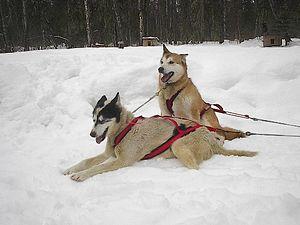
L'Alaskan Husky ou simplement l'Alaskan désigne un type de chien qui n'est pas défini par une standardisation sous forme de race, mais par sa fonction, qui est d'être un chien d'attelage efficace en milieu nordique. Le croisement est ainsi délibéré et l'ascendance précise du chien est généralement connue, notamment en compétition. Son nom vient de l'État américain d'Alaska où des chiens de type husky ont été croisés avec des chiens locaux, des american indian dogs, puis d'autres chiens européens aptes à la course dans le but unique d'en améliorer les performances.
La Yukon Quest est une course de chiens de traîneau de 1 648 kilomètres à travers le grand nord canadien et l'Alaska, réputée pour être la plus difficile au monde. Elle a lieu tous les ans au mois de février. Les années impaires, les traîneaux partent de Whitehorse pour arriver à Fairbanks et les années paires, la course est dans le sens inverse.